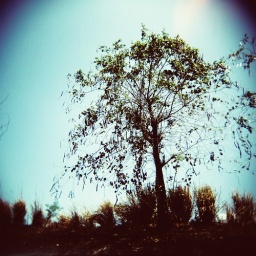
a tree by the highway